Tessa Hadley

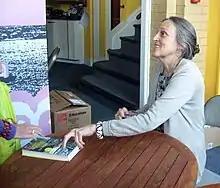
Tessa Hadley in 2011

Tessa Jane Hadley (born 28 February 1956; née Nichols) is a British author, who writes novels, short stories and nonfiction. Her writing is realistic and often focuses on family relationships. Her novels have twice reached the longlists of the Orange Prize and the Wales Book of the Year, and in 2016 she won the Hawthornden Prize, as well as one of the Windham-Campbell Literature Prizes for fiction. The Windham-Campbell judges describe her as "one of English's finest contemporary writers" and state that her writing "brilliantly illuminates ordinary lives with extraordinary prose that is superbly controlled, psychologically acute, and subtly powerful." As of 2016, she is professor of creative writing at Bath Spa University.